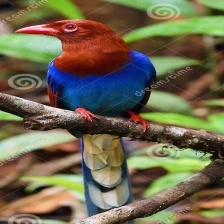
Species: SRI LANKA BLUE MAGPIE
Scientific name: UROCISSA ORNATA
ImageNet parent category: magpie